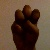
The image shows a hand gesture representing the letter 'E' in Indian Sign Language.